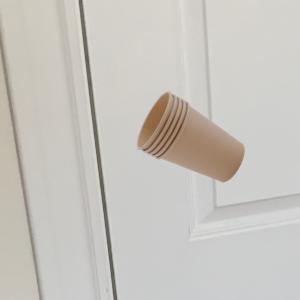
Label: cups